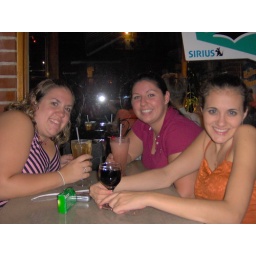
Me and the girls in the bar